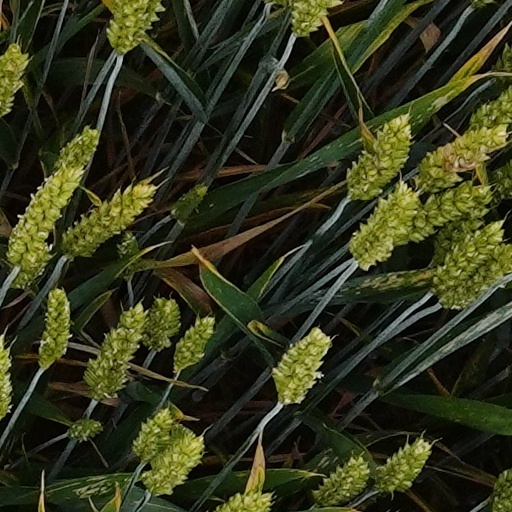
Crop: wheat